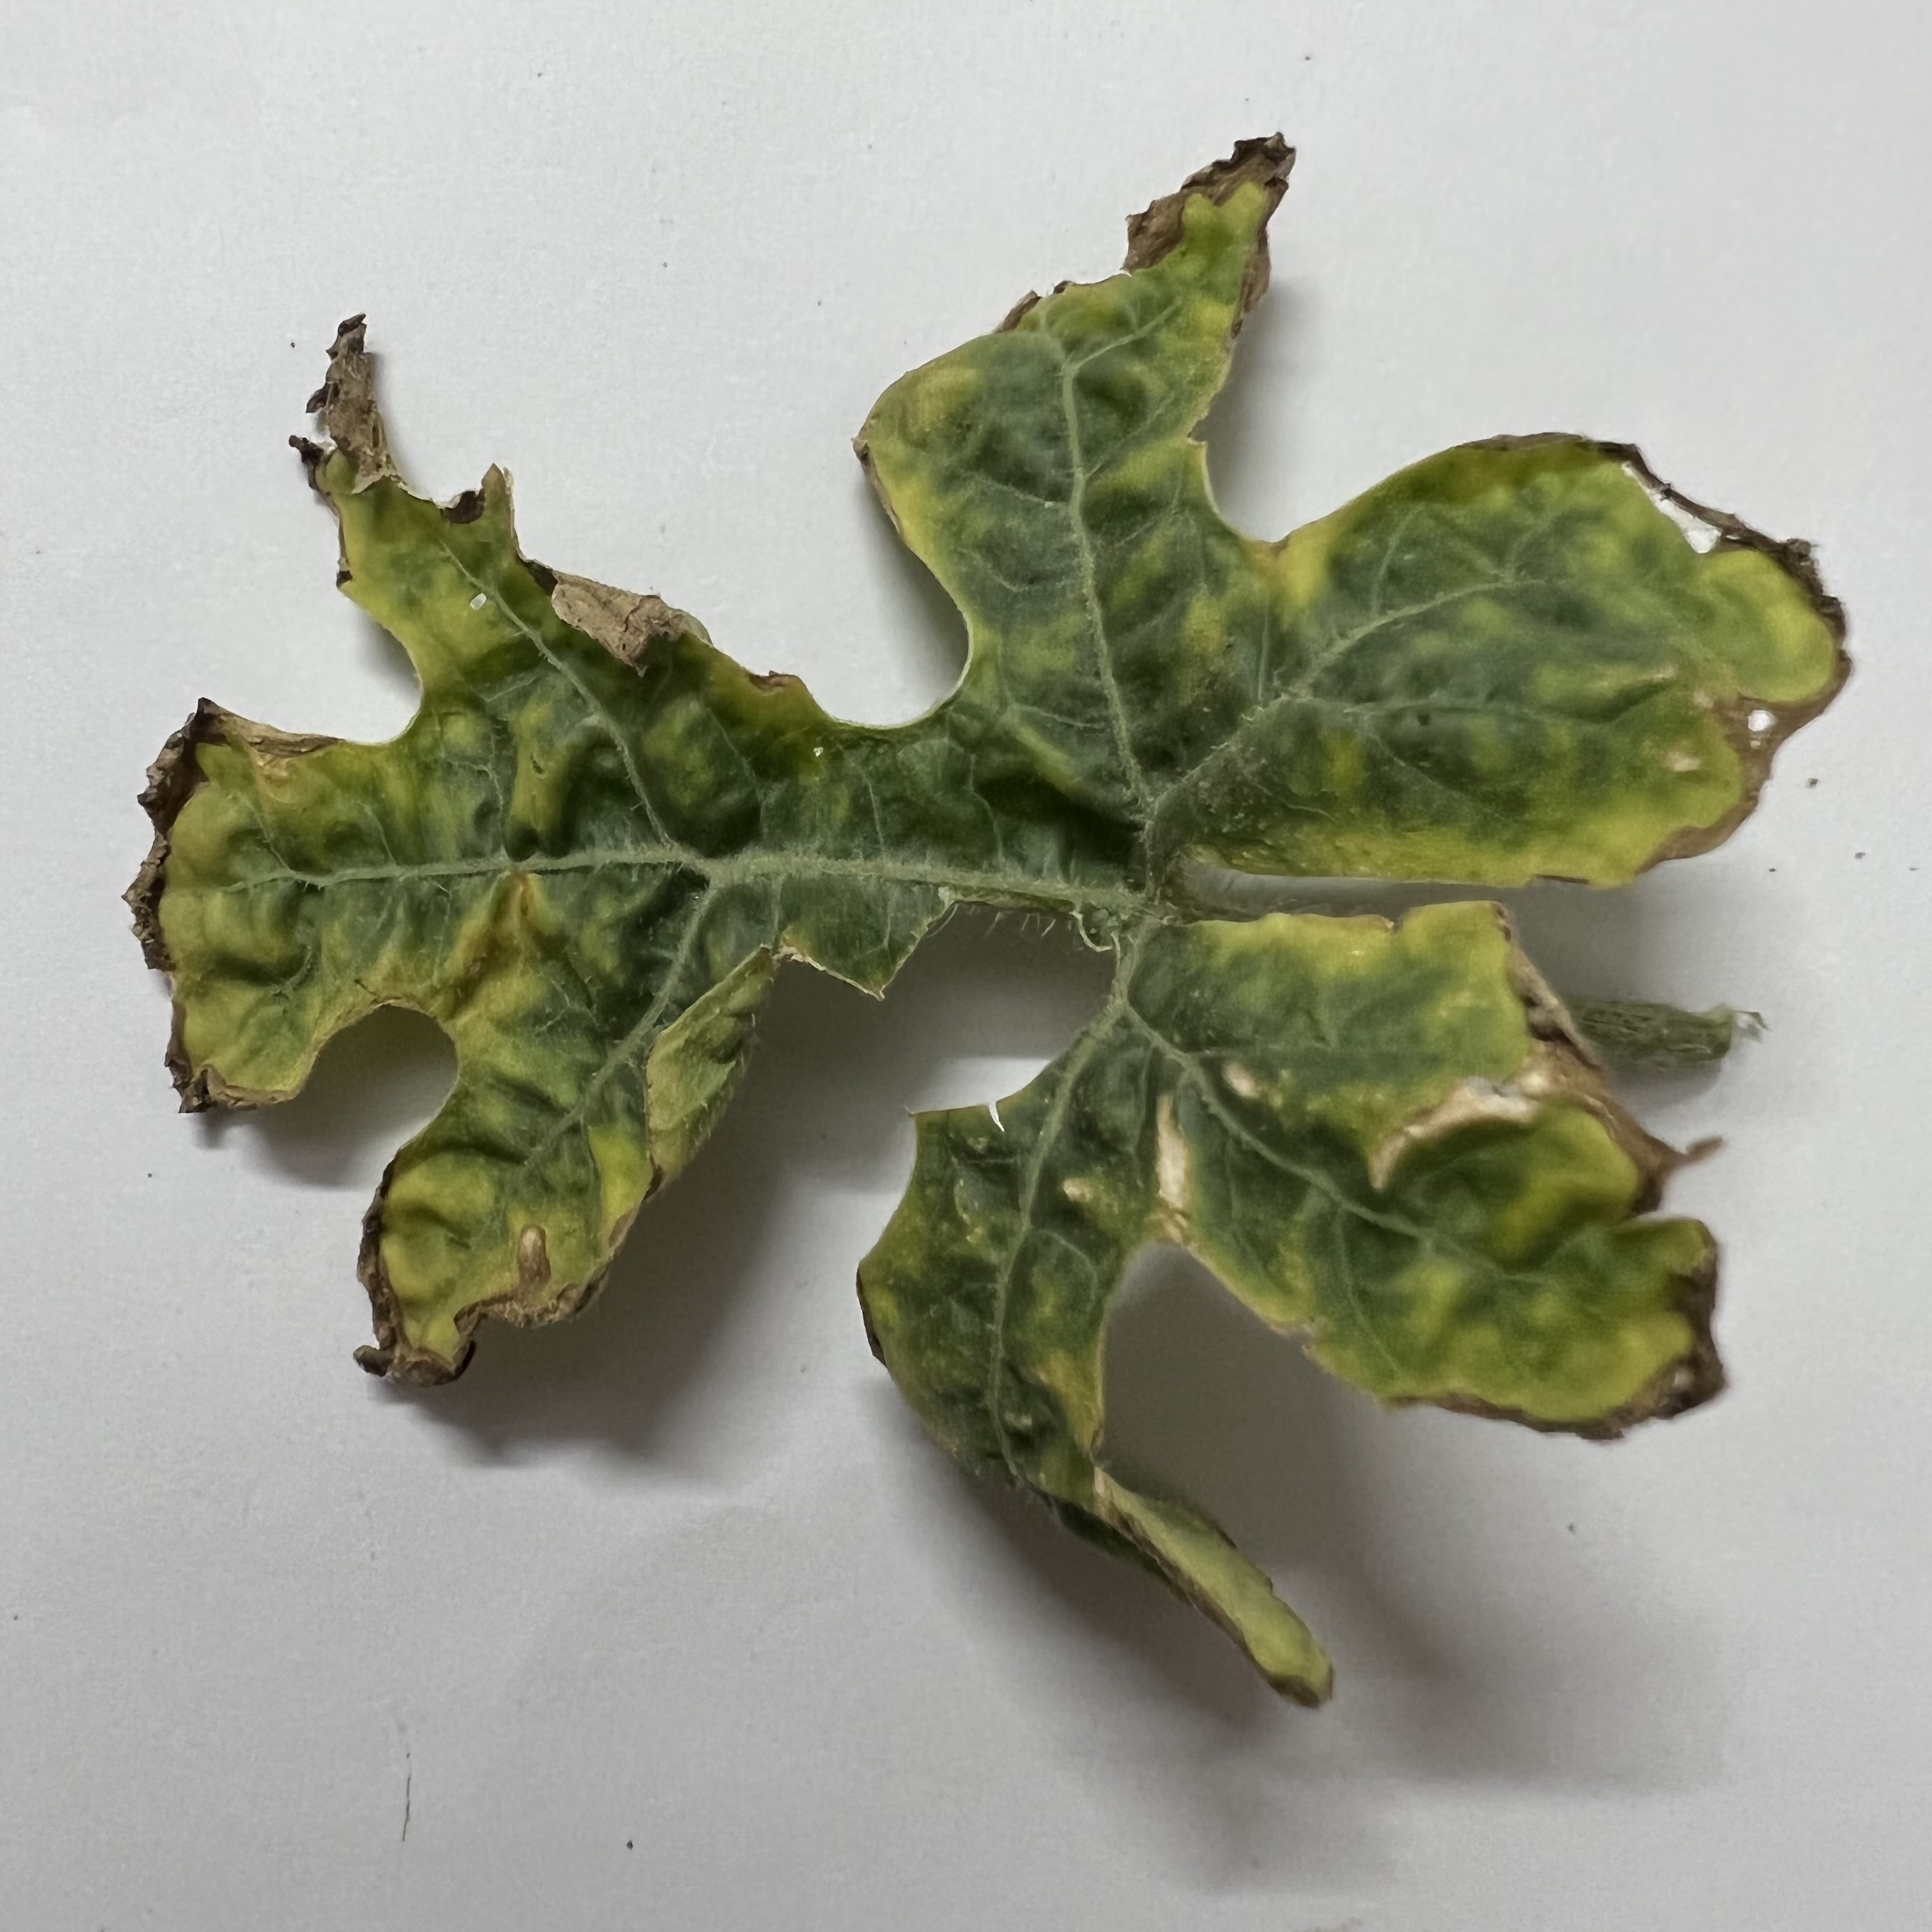
Label: Downy_Mildew